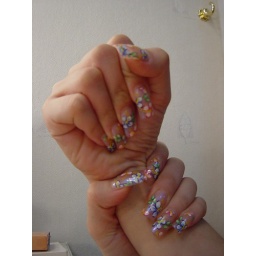
Clear acrylic extension with chaban flower nail art in pink &amp;amp; blue